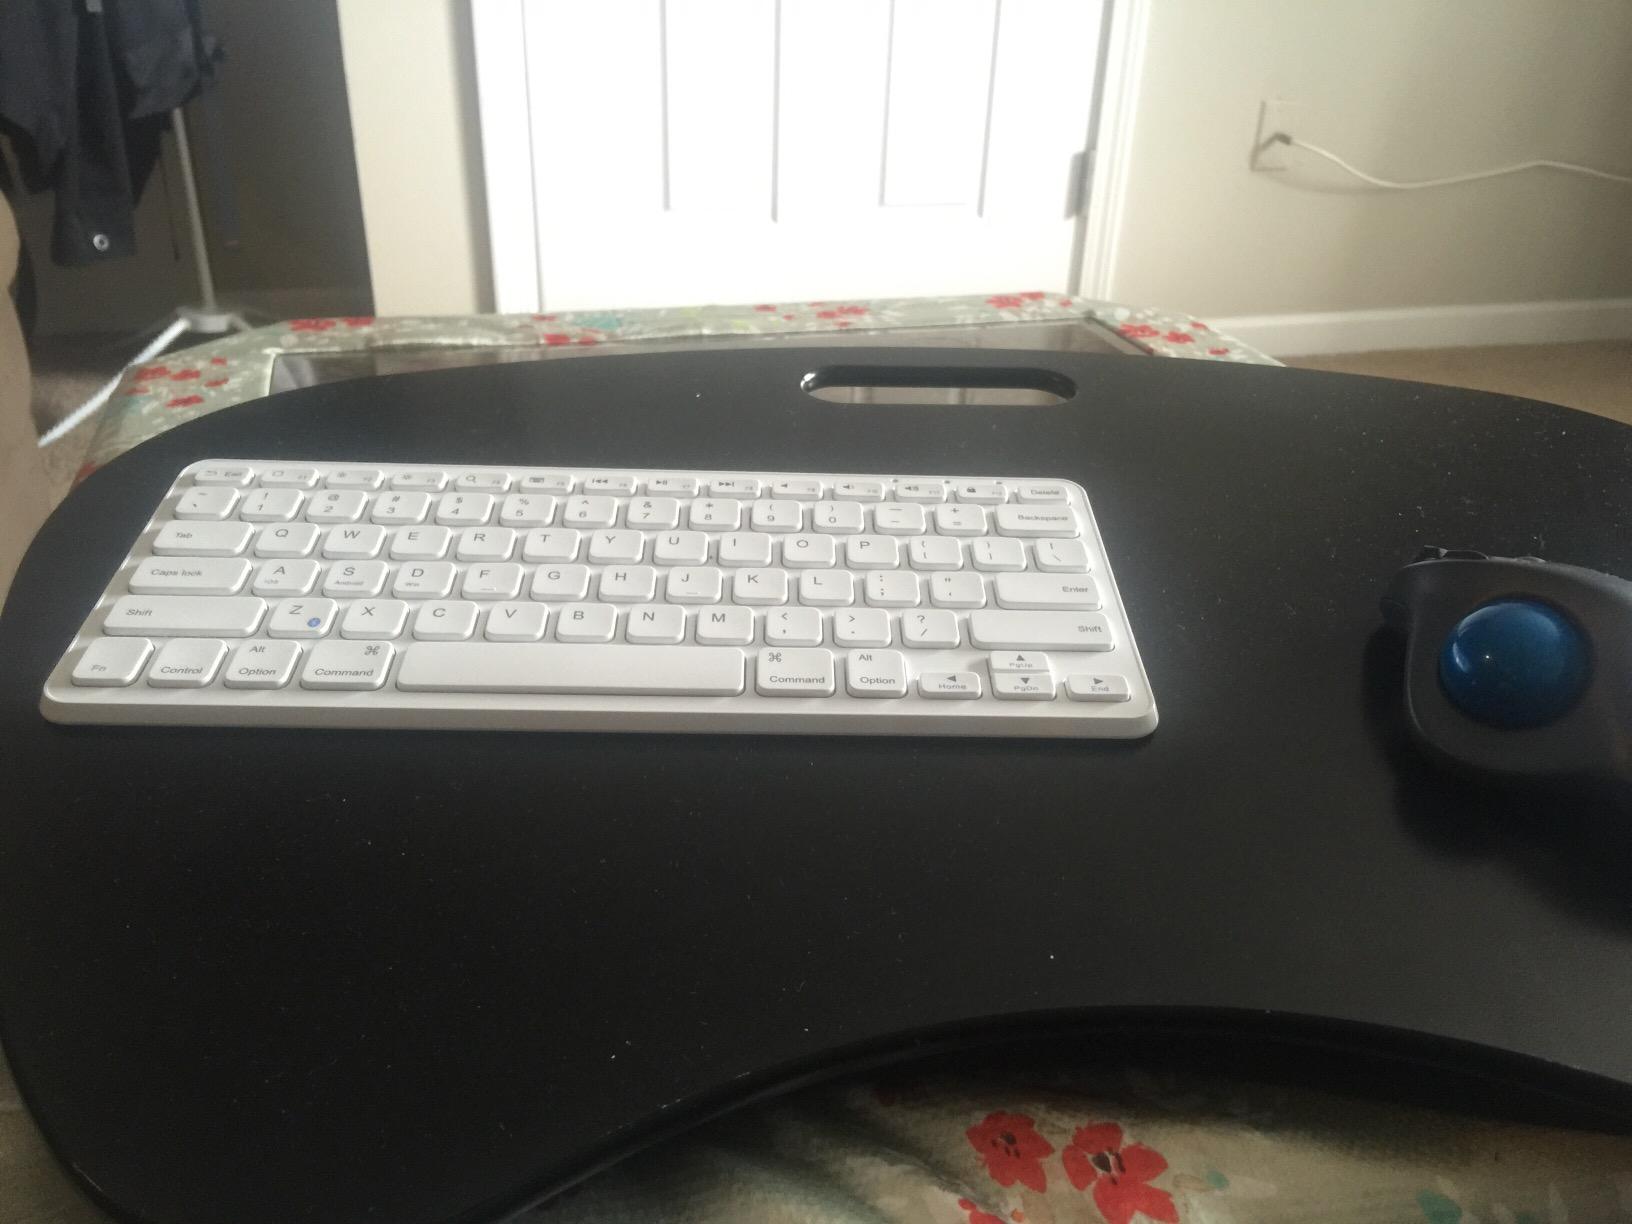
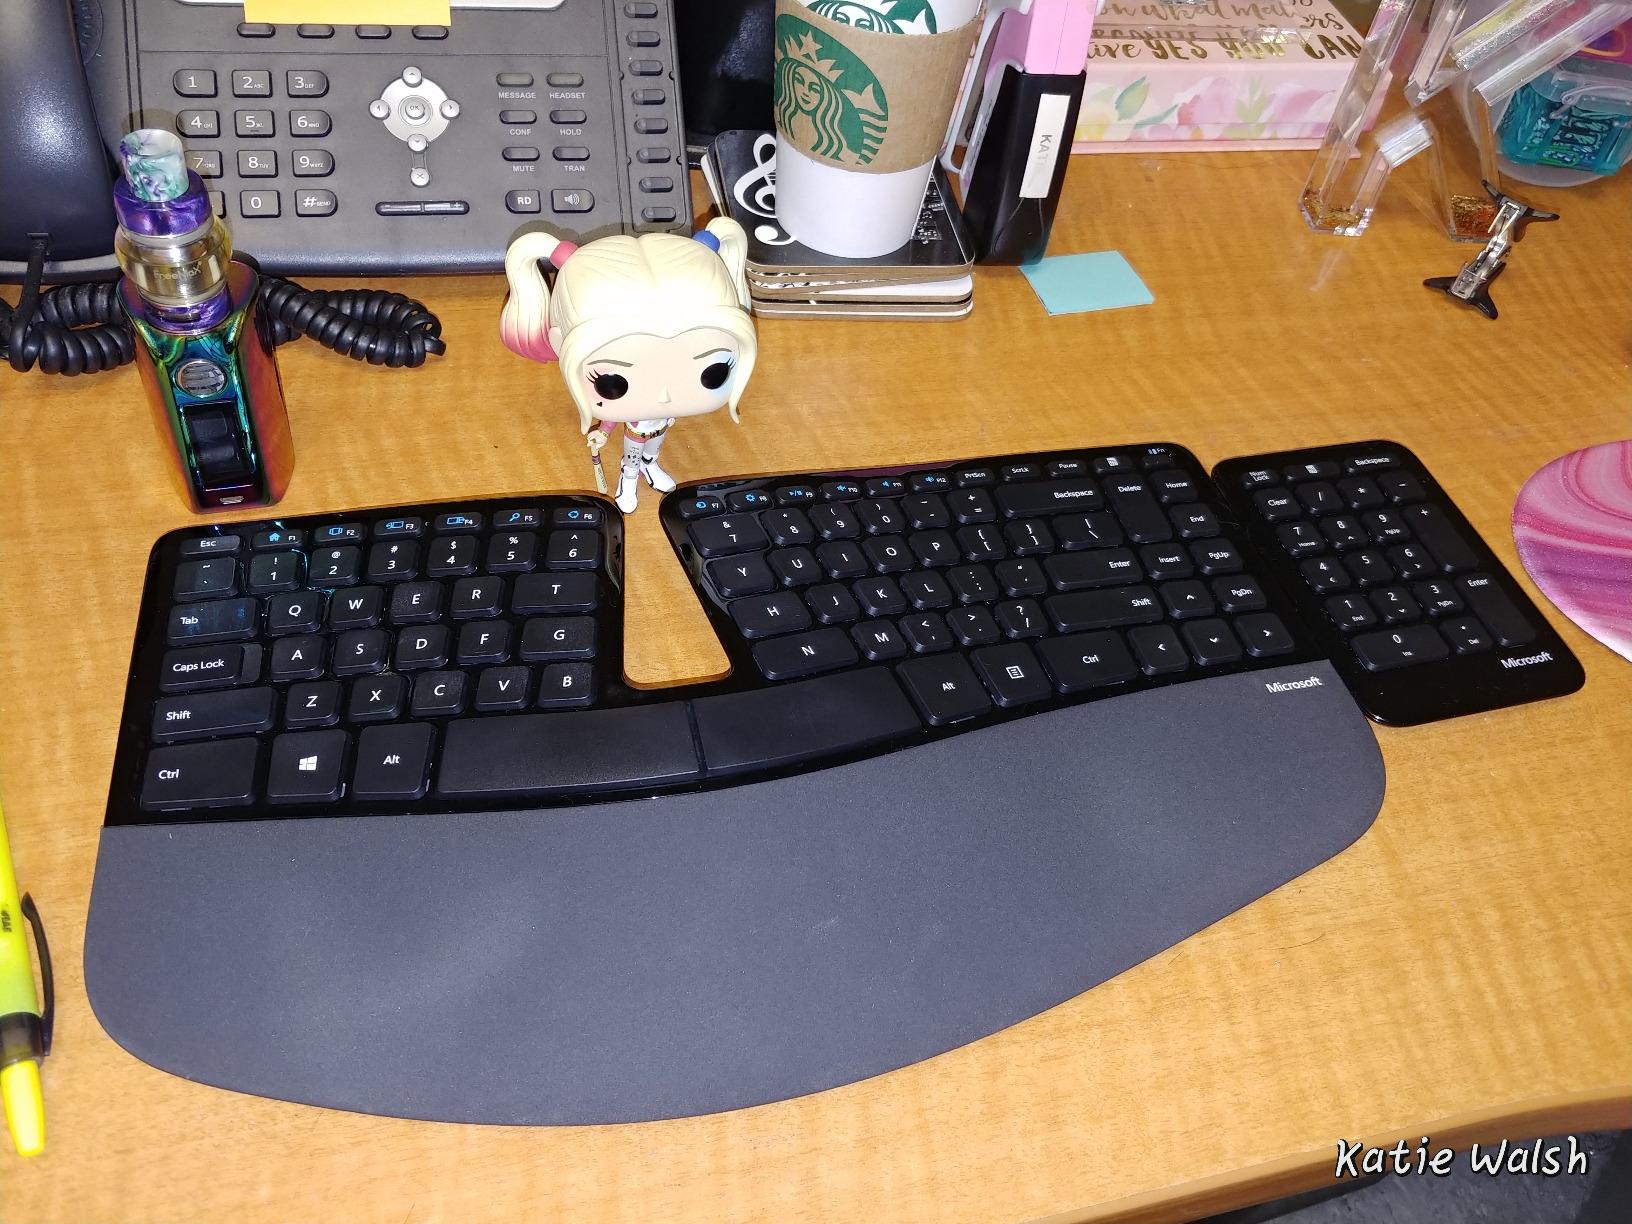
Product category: keyboard
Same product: no